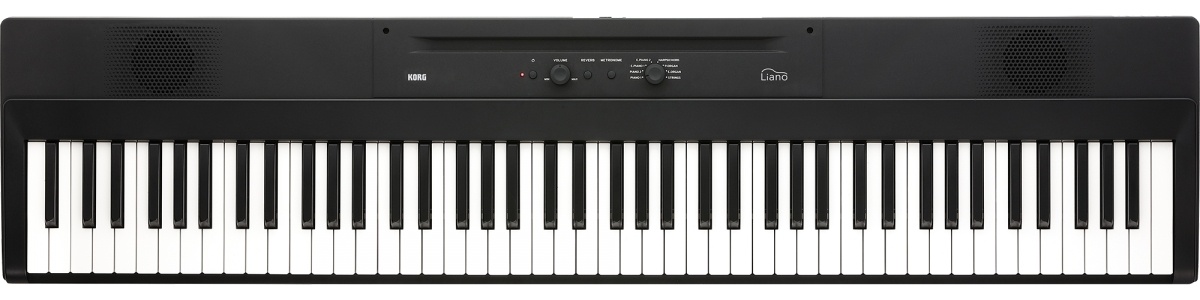
Korg - Liano Digital Piano 88 Note
With its great selection of piano sounds, integrated and powerful speakers, great feeling keybed, and its slim and compact design, Liano is the ideal way to bring endless musical fun to your life. Imagine how much better life can be with a piano! Music, expression, entertainment, fulfillment - a piano can make every day more enjoyable. But a piano takes space, it’s heavy, it needs tuning, it can be too loud for some homes, so what can we do about this? KORG is proud to announce an all new slim, lightweight piano that solves these problems all while delivering a great feel and outstanding piano sound! Love music and piano even more. Start your new musical life with the Korg Liano! Bass reflex speakers deliver a rich low-end sound The speakers are located on the front panel to bring the sound directly to you. The bass reflex speaker features specially designed ports, providing a dynamic low-end sound that would otherwise be difficult to produce. And for silent practice there is also a convenient headphone socket. The fun of playing piano, now more familiar than ever With its slim and lightweight body along with a brilliant Italian grand piano sound, Liano allows you to enjoy playing whenever and wherever you like! t is easy to choose from eight different sounds - all with the turn of a dial The main operations of the Liano are so easy to understand. Turn the front panel dial to quickly switch between one of eight sounds including piano, electric piano, organ, strings and more - it’s that simple. The star amongst the sounds is a renowned Italian grand piano with a beautiful tone, a piano featured at concerts worldwide. The Liano features two effects, a reverb and chorus, that add richness to the sound. Slim and stylish design - only 7cm! The Liano is a mere 130 cm deep and just 7cm thick - including speakers! - while still offering a full-size 88-key keybed. You benefit from a slim, lightweight design, while keeping the important functionality and performance of a piano. Six AA batteries offers approximately eight hours of continuous use Even with built-in speakers, the Liano can run on 6 x AA batteries, giving you approximately eight hours of playing time. Use Liano at home, school or outside at parties, on stage or in street performance - there is plenty of battery life and plenty of fun. Note: Battery life depends on the type of batteries used and conditions of use. Use the Liano on its own or connect to a computer* and use it as a master keyboard to record music on your DAW software, control an app that offers more piano sounds or otherwise expand Liano’s functionality. *Connection to your PC requires a USB cable (sold separately), and connection to your iPhone or iPad requires a USB cable + Lightning-USB camera adaptor (both sold separately). The Liano uses a custom designed KORG light touch LS keybed particularly recommended for beginners as well as for players who don’t like a heavy key action. Useful bundled software The Liano is bundled with software to help improve your music making. These apps include “Skoove” with several levels of piano lessons; “KORG Module” and “KORG Gadget 2 Le” for DAW-based music production; and a 50% discount coupon for “TuneCore”, an app that helps you sell your music to the world.Liano includes a sustain pedal and sheet music stand The Liano includes a pedal and sheet music stand you can start playing right away.The fun of playing piano, now more familiar than ever With its slim and lightweight body along with a brilliant Italian grand piano sound, Liano allows you to enjoy playing whenever and wherever you like! Keyboard 88 key (A0-C8) LS keyboard (velocity-compatible) Touch Control 3 types Pitch Transpose, Master tuning Temperament Equal temperament Sound Generation Stereo PCM Maximum Polyphony 120 voices (max) Sounds 8 sounds Effects Reverb, Chorus Demo Songs 8 Metronome Tempo, Time signature, Volume control Pedal Damper Connections Headphone jack (for both headphone and line out), USB terminal (TYPE B), DAMPER, DC IN Controls Power, Volume, Reverb, Metronome, Sounds Speakers 8cm x 2 (circular) Amplification 8W x 2 Power Supply AC adapter (DC 12V, included) AA batteries: (alkaline or NiMH) x6 (sold separately) Battery life approx. 8 hours (with alkaline batteries) Power Consumption 5W Dimensions (W x D x H) 1,282 x 290 x 73 mm / 50.47 x 11.42 x 2.87 inch *Including projections, excluding music stand Weight 6.0 kg *Excluding AA batteries, music stand Included Items AC Adapter, Music Stand, Pedal Switch (for Damper): PS-3 Accessories (sold seperately) Damper Pedal: DS-1H, Pedal Switch: PS-1, Piano Bench: PC-300 (BK, WH), PC-110 (BK, WH), Soft Case: SEQUENZ SC-B2N
Brand: Korg
Category: Arts & Entertainment > Hobbies & Creative Arts > Musical Instruments > Electronic Musical Instruments > Musical Keyboards > Digital Pianos